Trump Ice

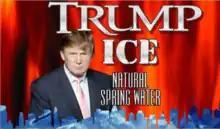
"New York" described the bottle's original label as "fiery".

Trump Ice was initially sold only at Trump-owned casinos and other select markets. In around 2003, its distribution branched out to other national grocery chains and specialty food stores through the United States.